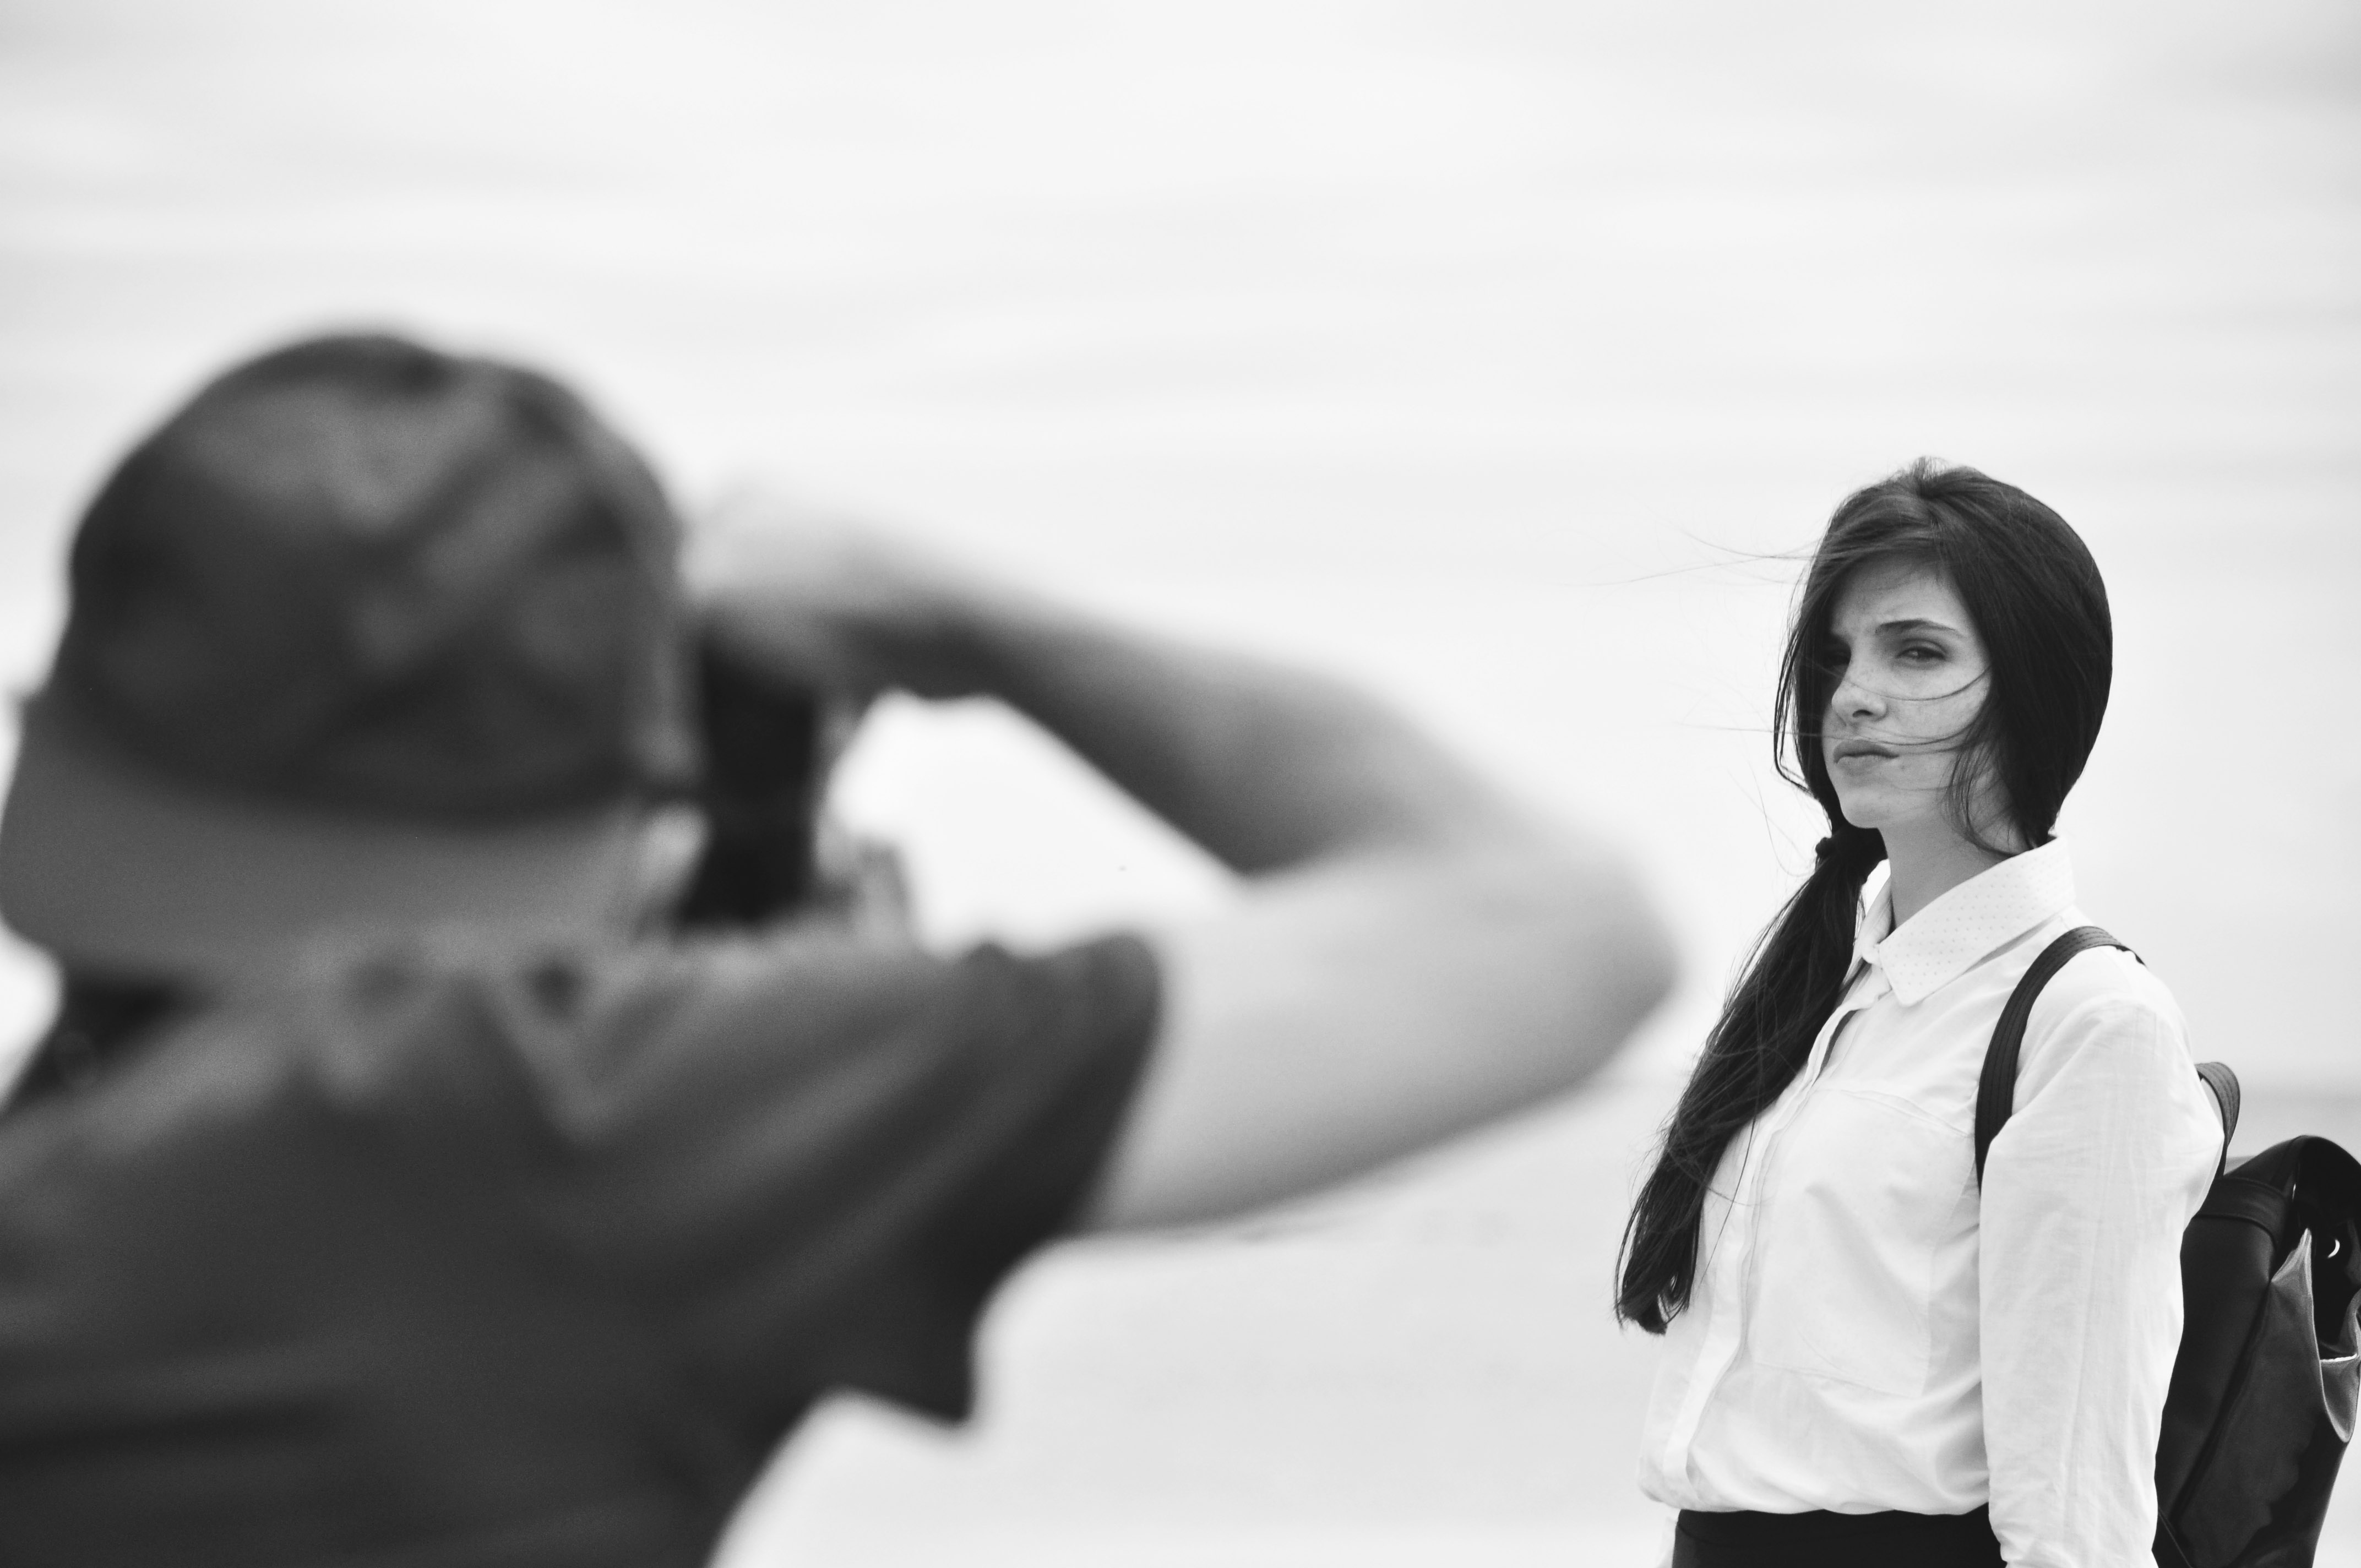
person, black and white, white, photography, fashion, black, monochrome, design, photograph, monochrome photography, human positions